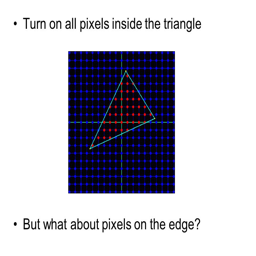
turn on all pixels inside the triangle